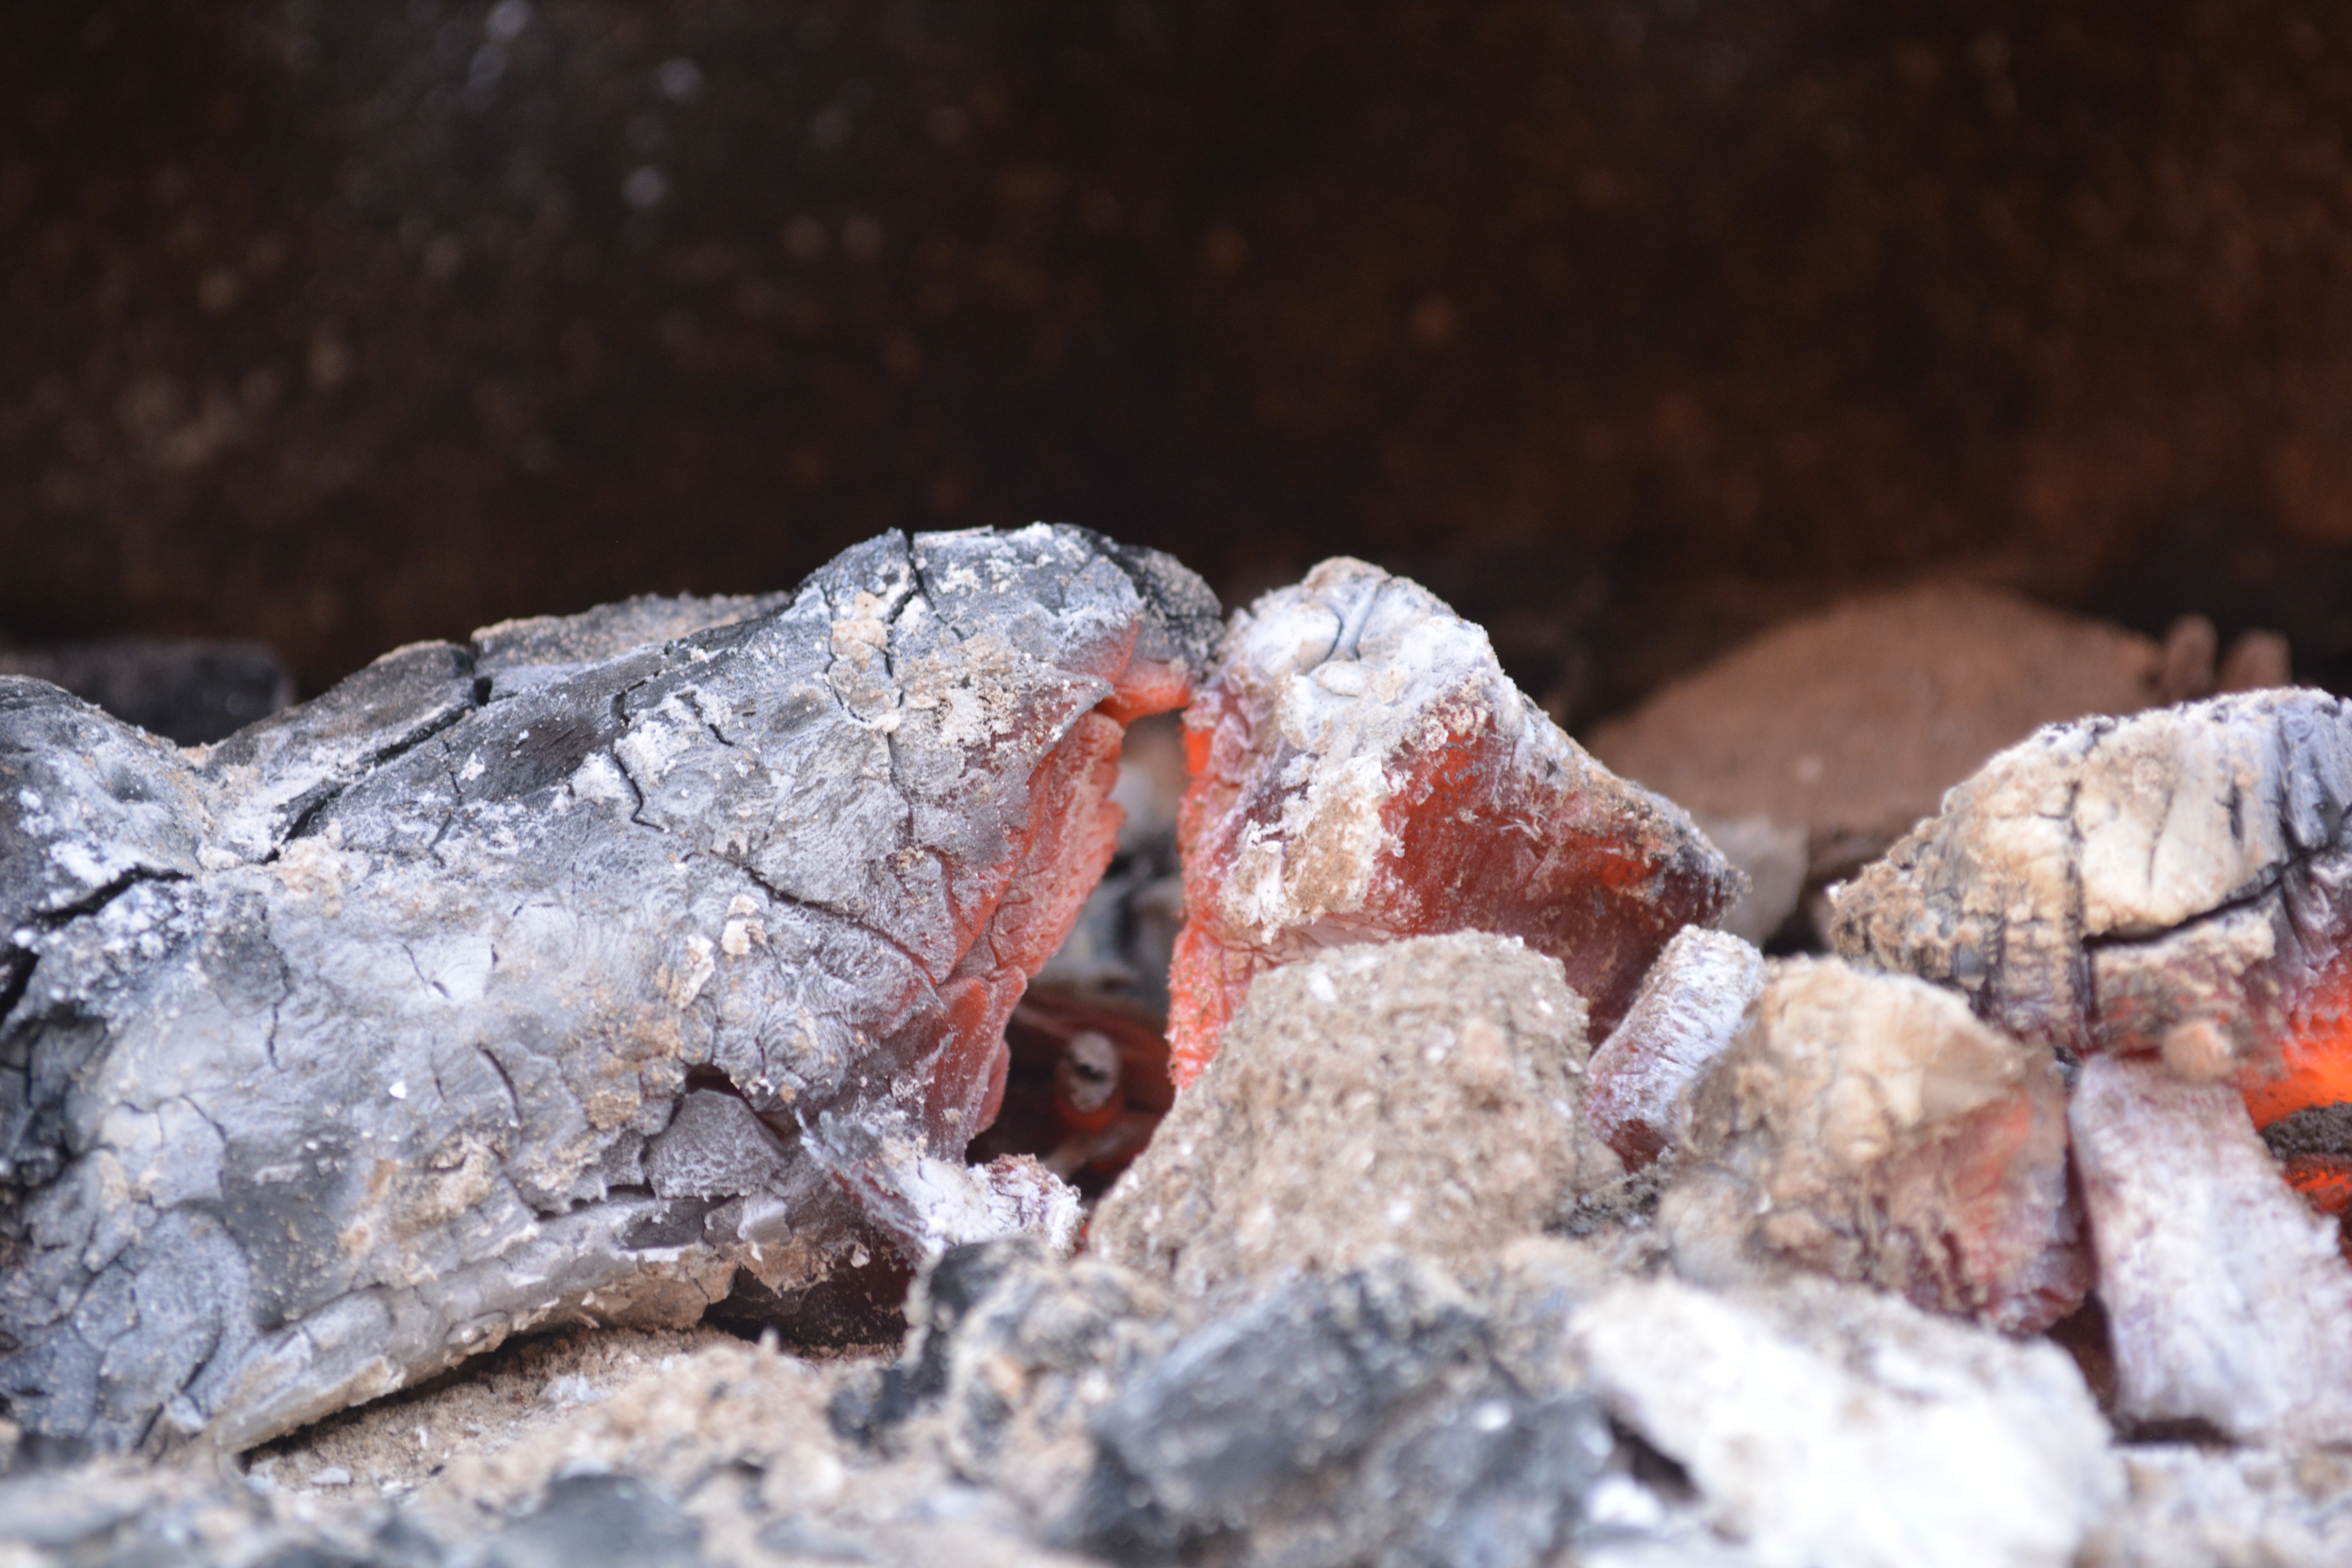
rock, ice, bbq, glow, close up, geology, charcoal, smolder, coal, macro photography